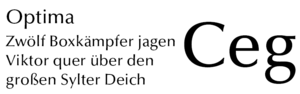
Hermann Zapf, né le 8 novembre 1918 à Nuremberg et mort le 4 juin 2015, est un créateur de caractères typographiques allemand, marié à la calligraphe et créatrice de caractères Gudrun Zapf von Hesse. Les polices de caractères qu'il a créées sont Palatino, Optima et Zapfino.